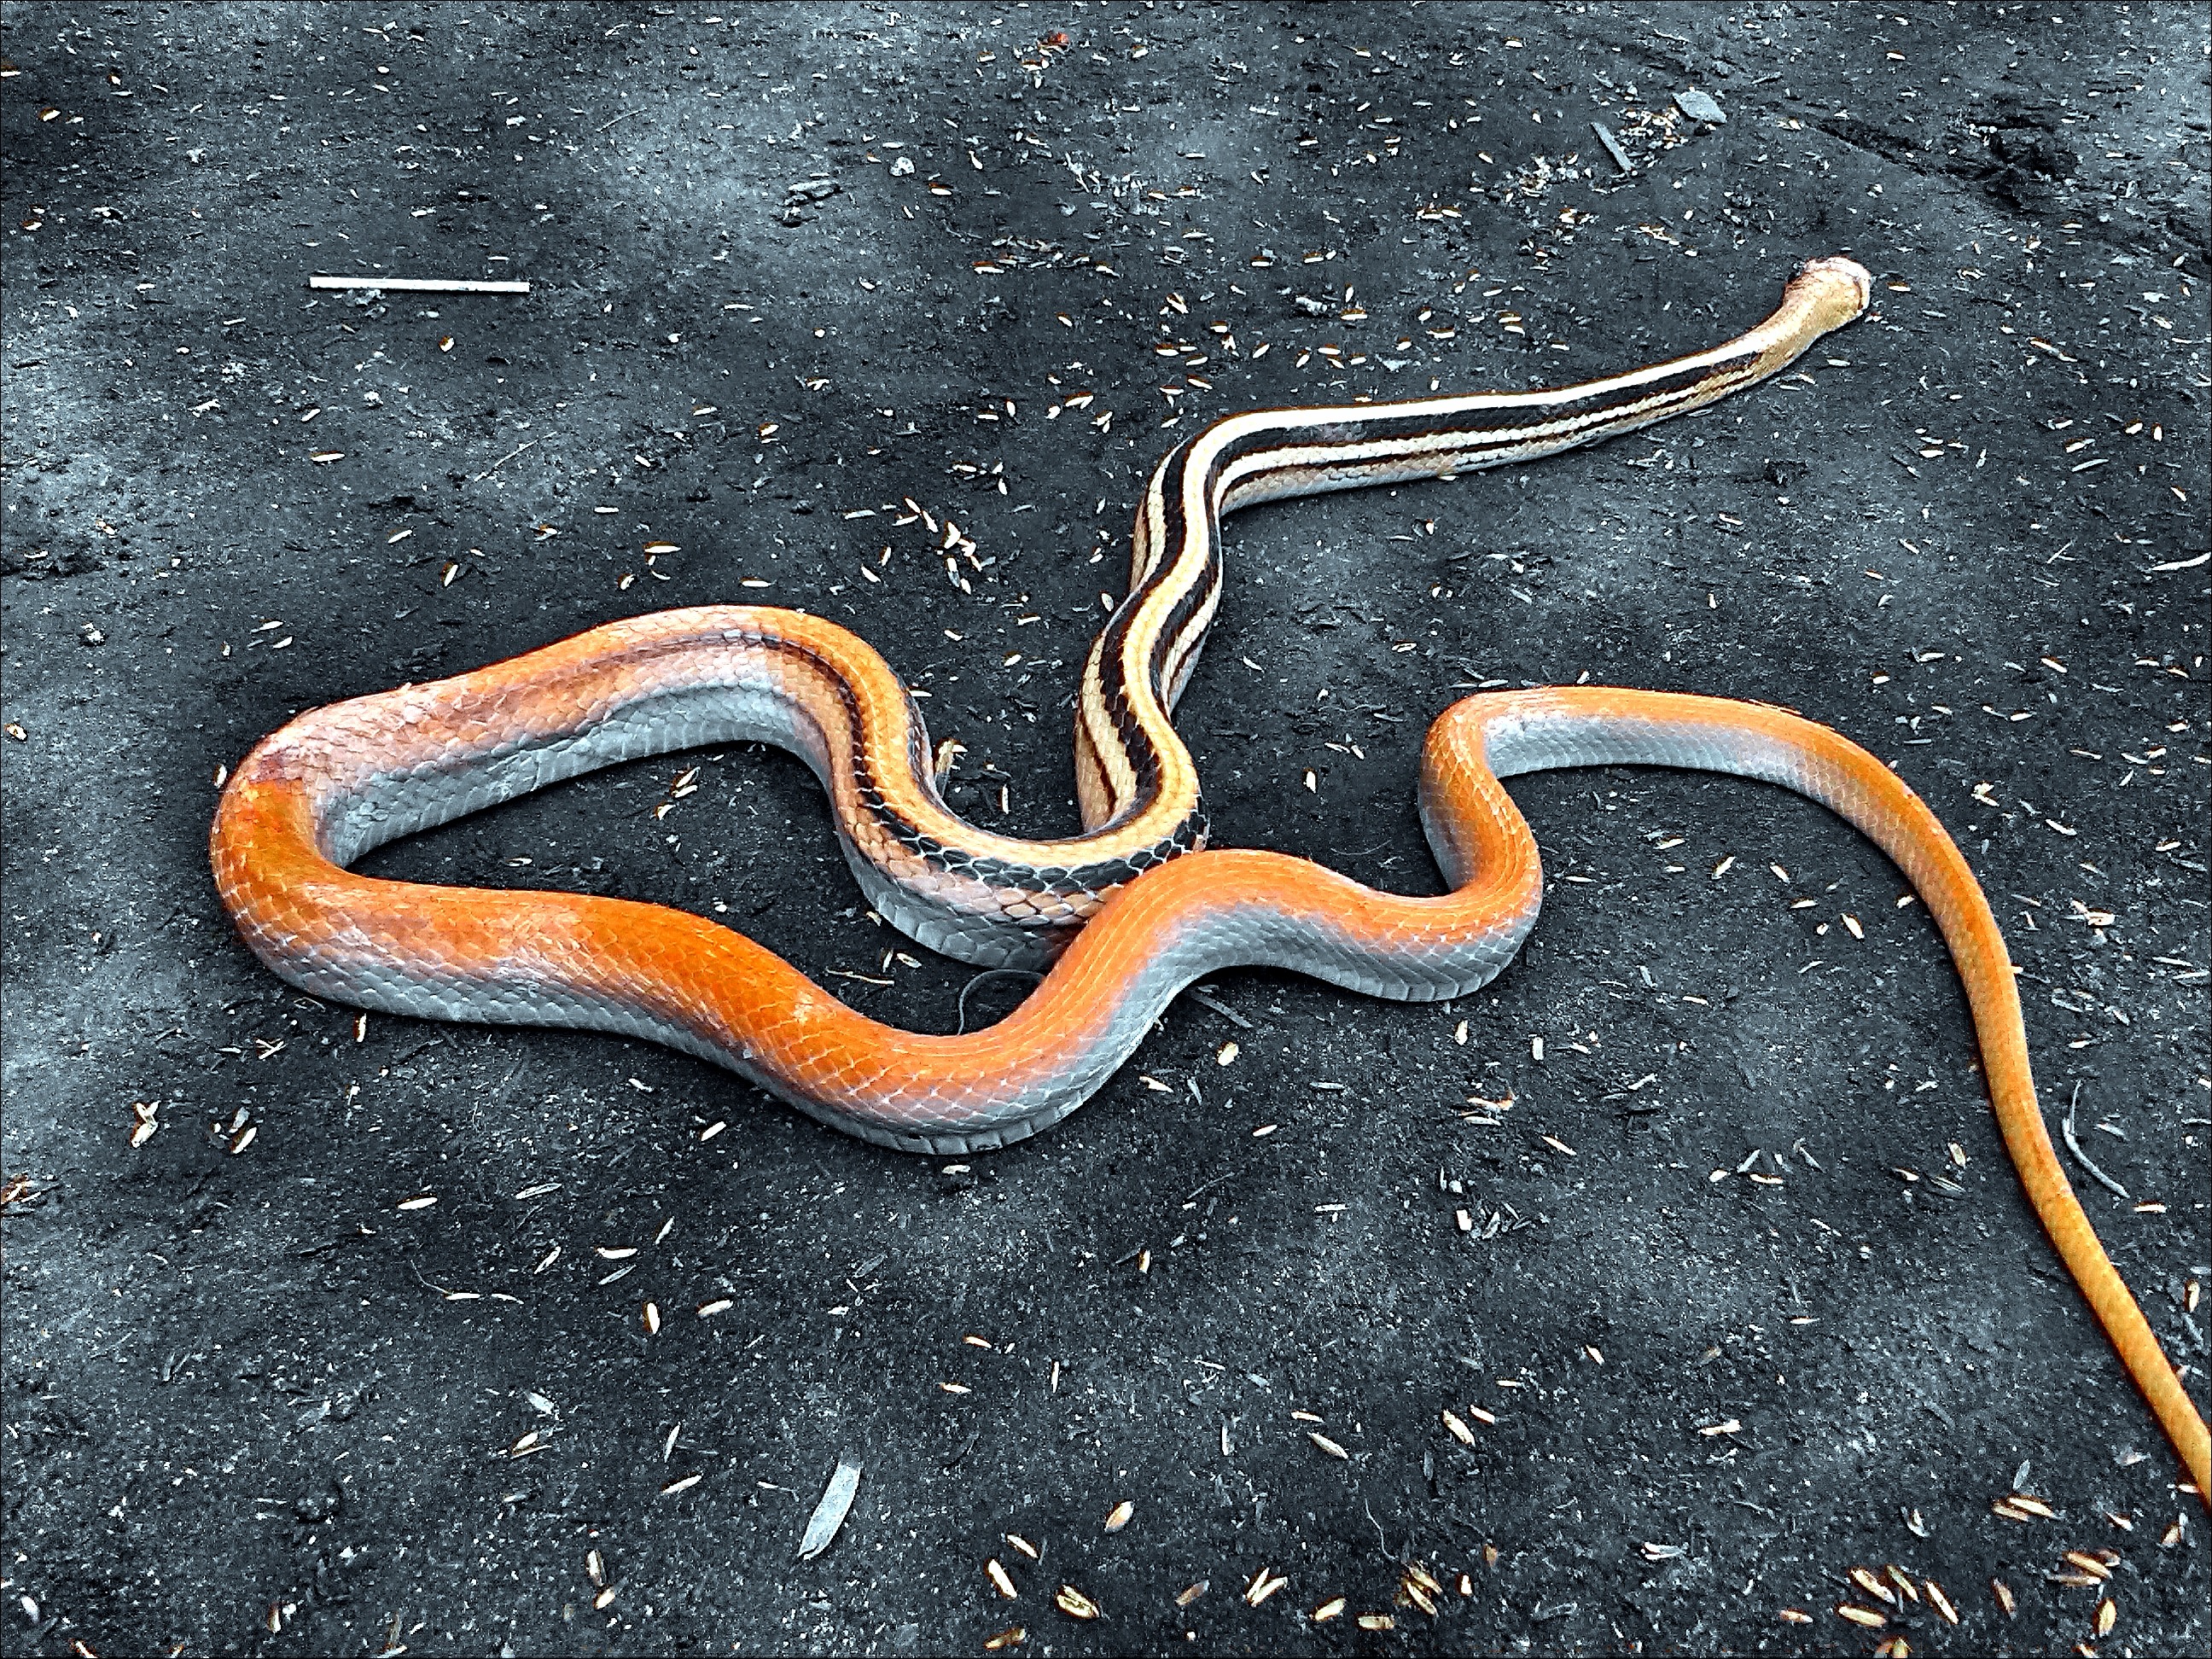
animal, orange, snake, dangerous, serpent, poisonous, ringed worm